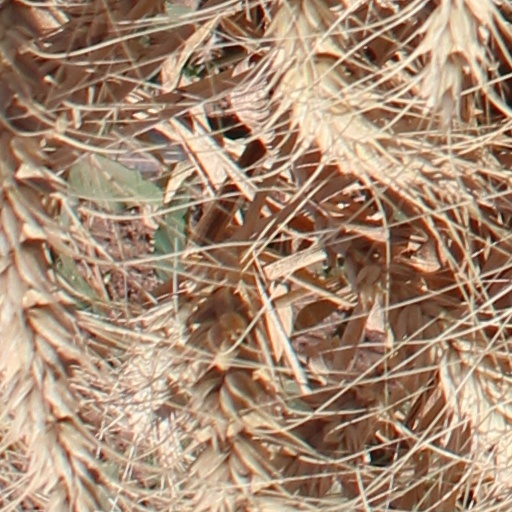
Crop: wheat